Anambra State

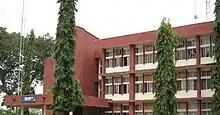
Nnamdi Azikiwe University

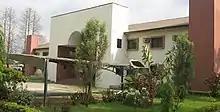
Paul university, Anambra

Anambra is a Christian State. The predominant sects in Anambra State include Catholicism, Anglicanism, and different sub-divisions of Pentecostalism.